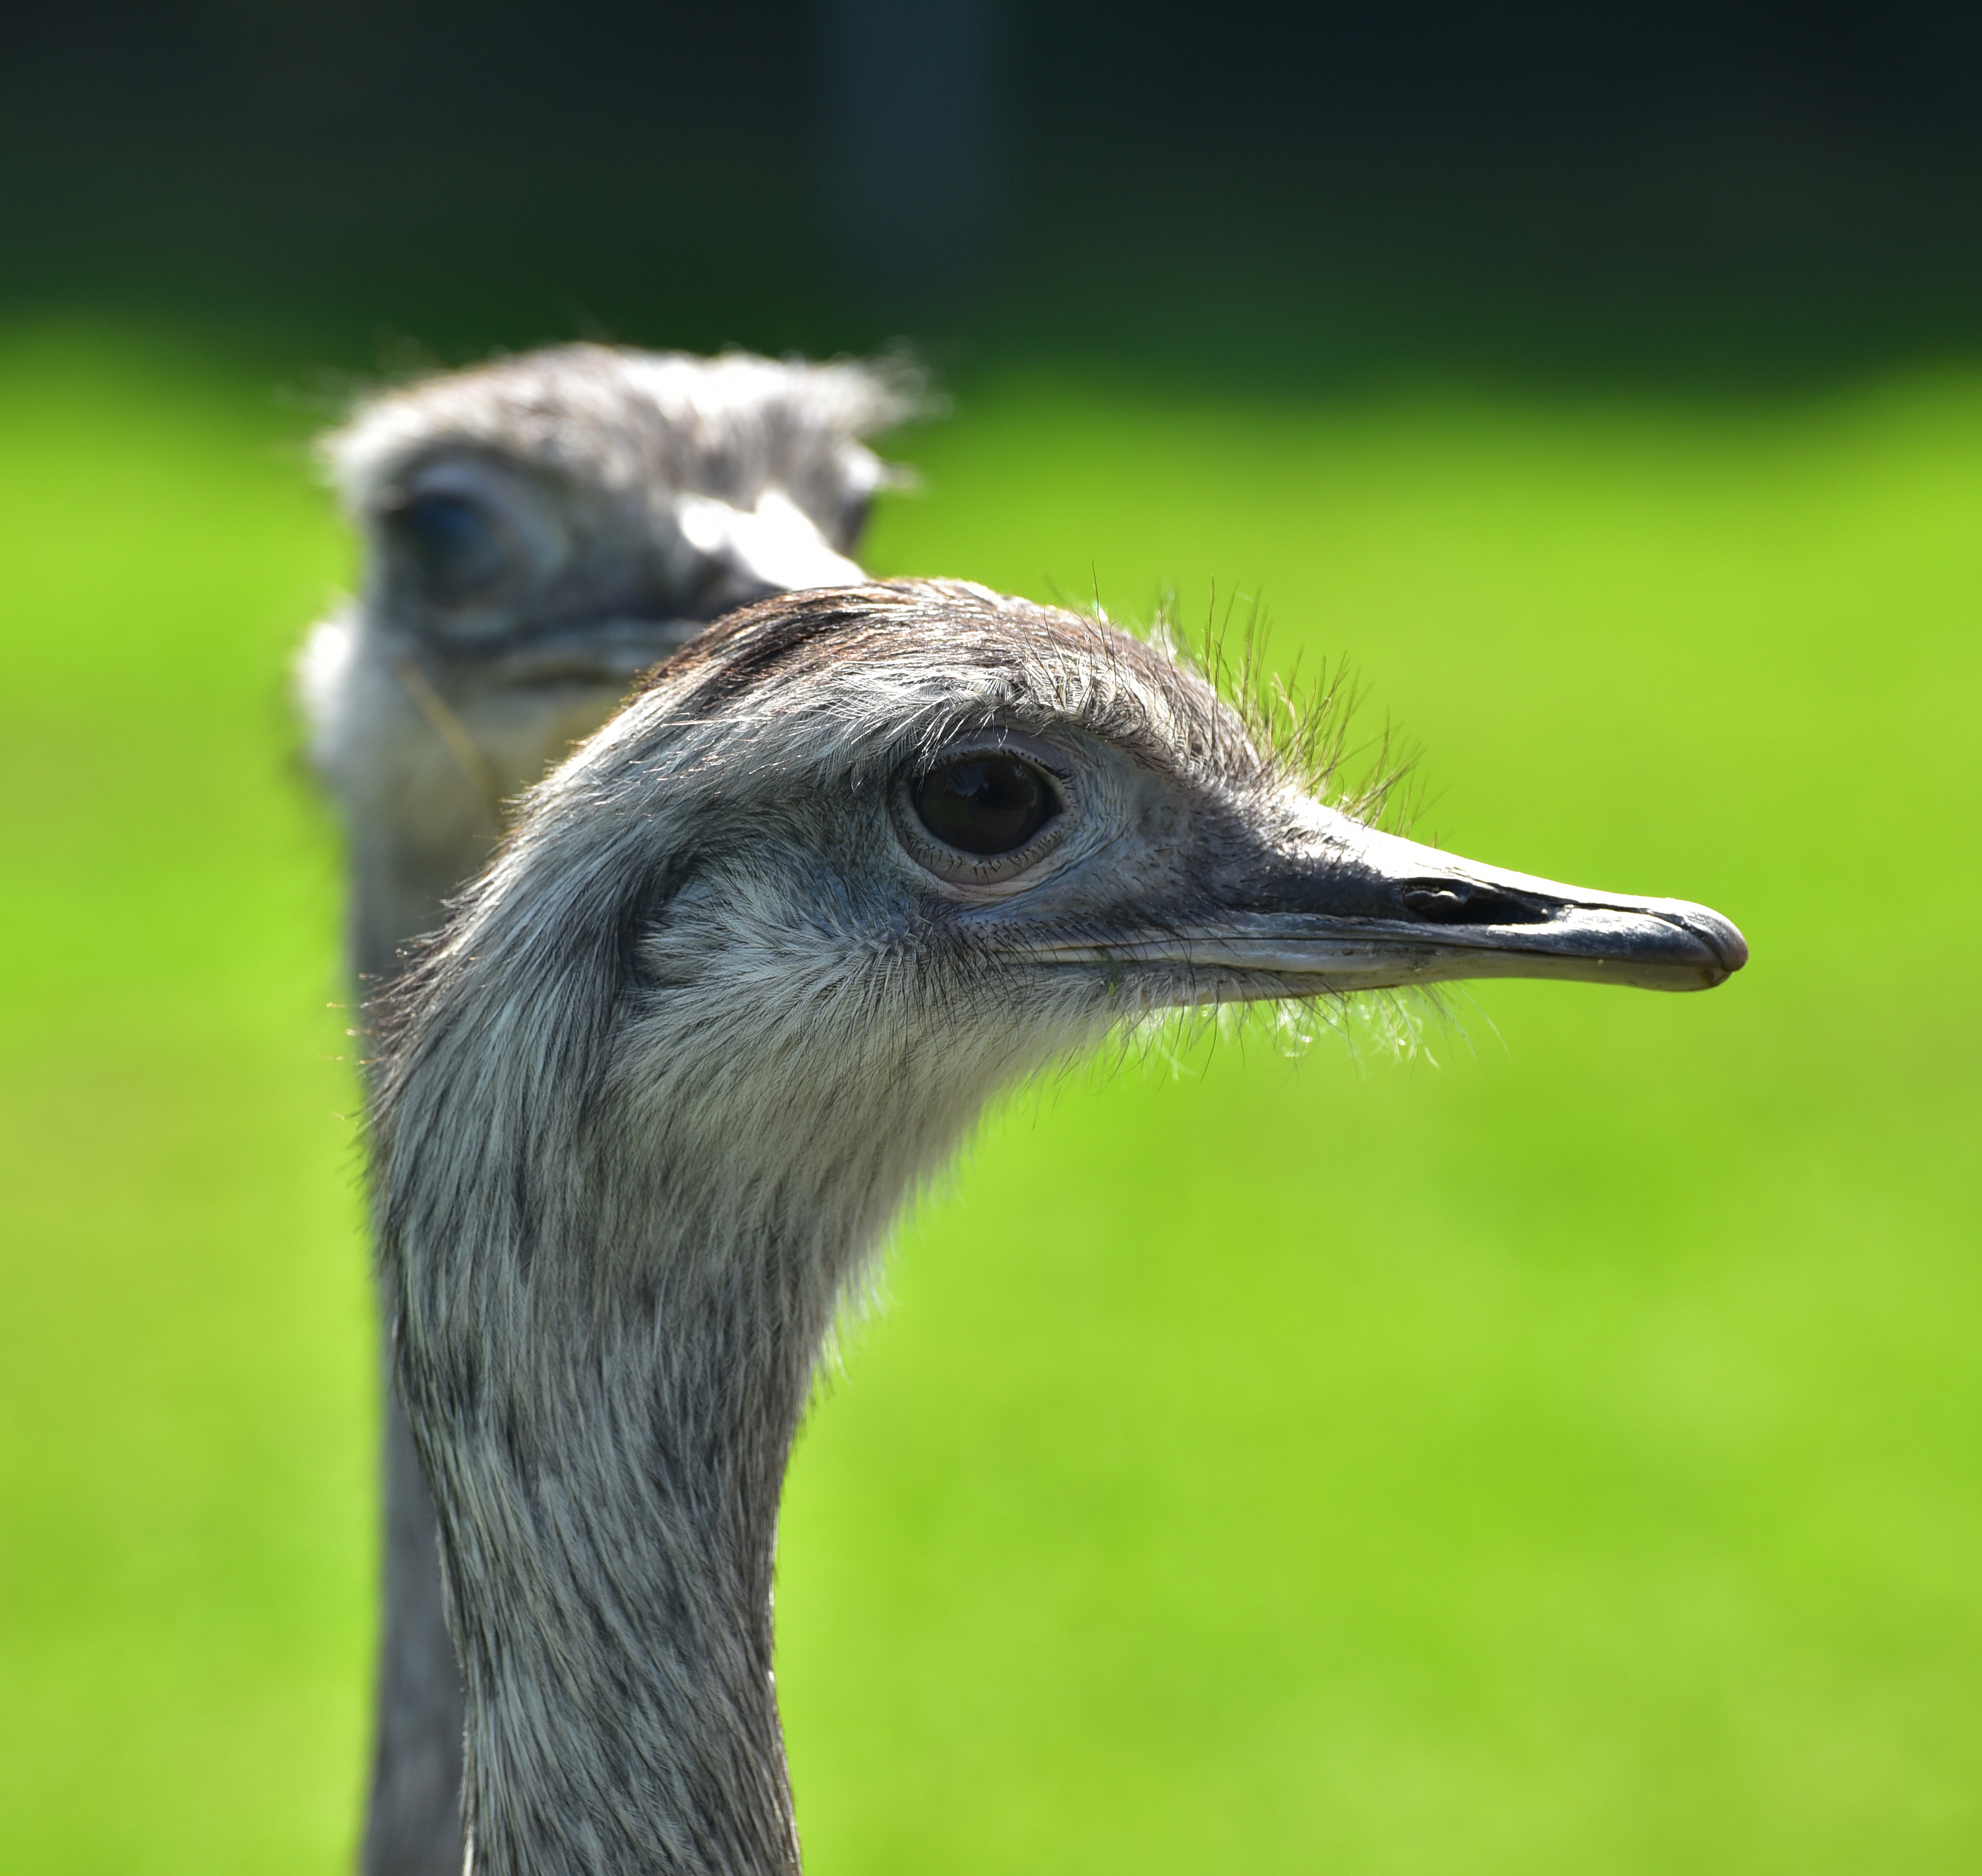
bird, animal, wildlife, zoo, portrait, green, beak, ostrich, close, feather, fauna, close up, australia, wild animal, face, emu, head, vertebrate, argentina, bill, ratite, animal world, wildlife photography, animal portrait, rhea bird, flightless bird, bird portrait, flightless laufvogel, casuariiformes, zoo plumage